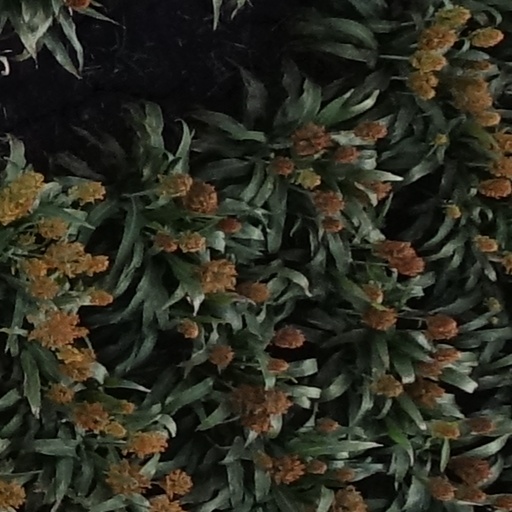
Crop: sorghum